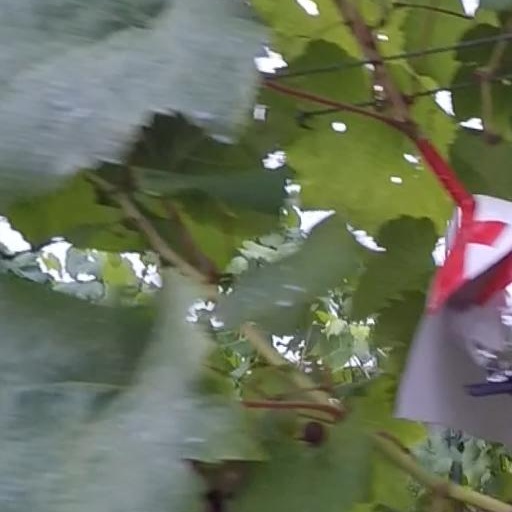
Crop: grape